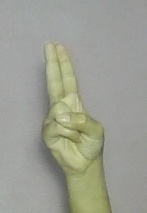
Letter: taa